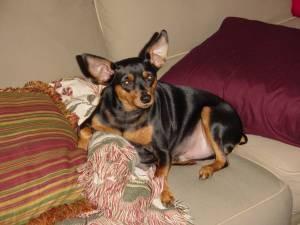
miniature pinscher